2007 USC Trojans football team

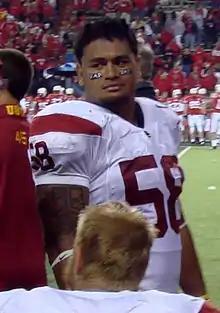
Linebacker Rey Maualuga was chosen as the defensive MVP of the Rose Bowl.

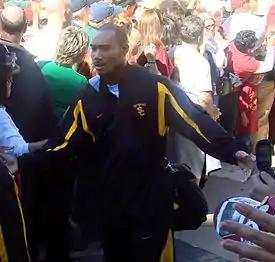
Sixth-year running back Hershel Dennis scored his first touchdown since 2004, leading teammates to rush the goal in celebration.

The Trojans ended the 2007 season by participating in the 2008 Rose Bowl, held on New Year's Day in the Rose Bowl stadium in Pasadena, California; it was the Trojans' fourth Rose Bowl game and sixth BCS Bowl in six years. Although it traditionally hosts the champions of the Big Ten and Pac-10 conferences, the 2007 Big Ten Champion, Ohio State, was ranked No. 1 in the final BCS poll and instead participated in the 2008 BCS National Championship Game. The rules governing BCS bowl selections allowed the Rose Bowl to select a BCS "at-large" team from the top 14 teams ranked in the BCS Standings that have at least nine wins. Keeping with its traditional bowl ties, the Rose Bowl selected the No. 13-ranked Illinois Fighting Illini (9–3), under third-year head coach Ron Zook.